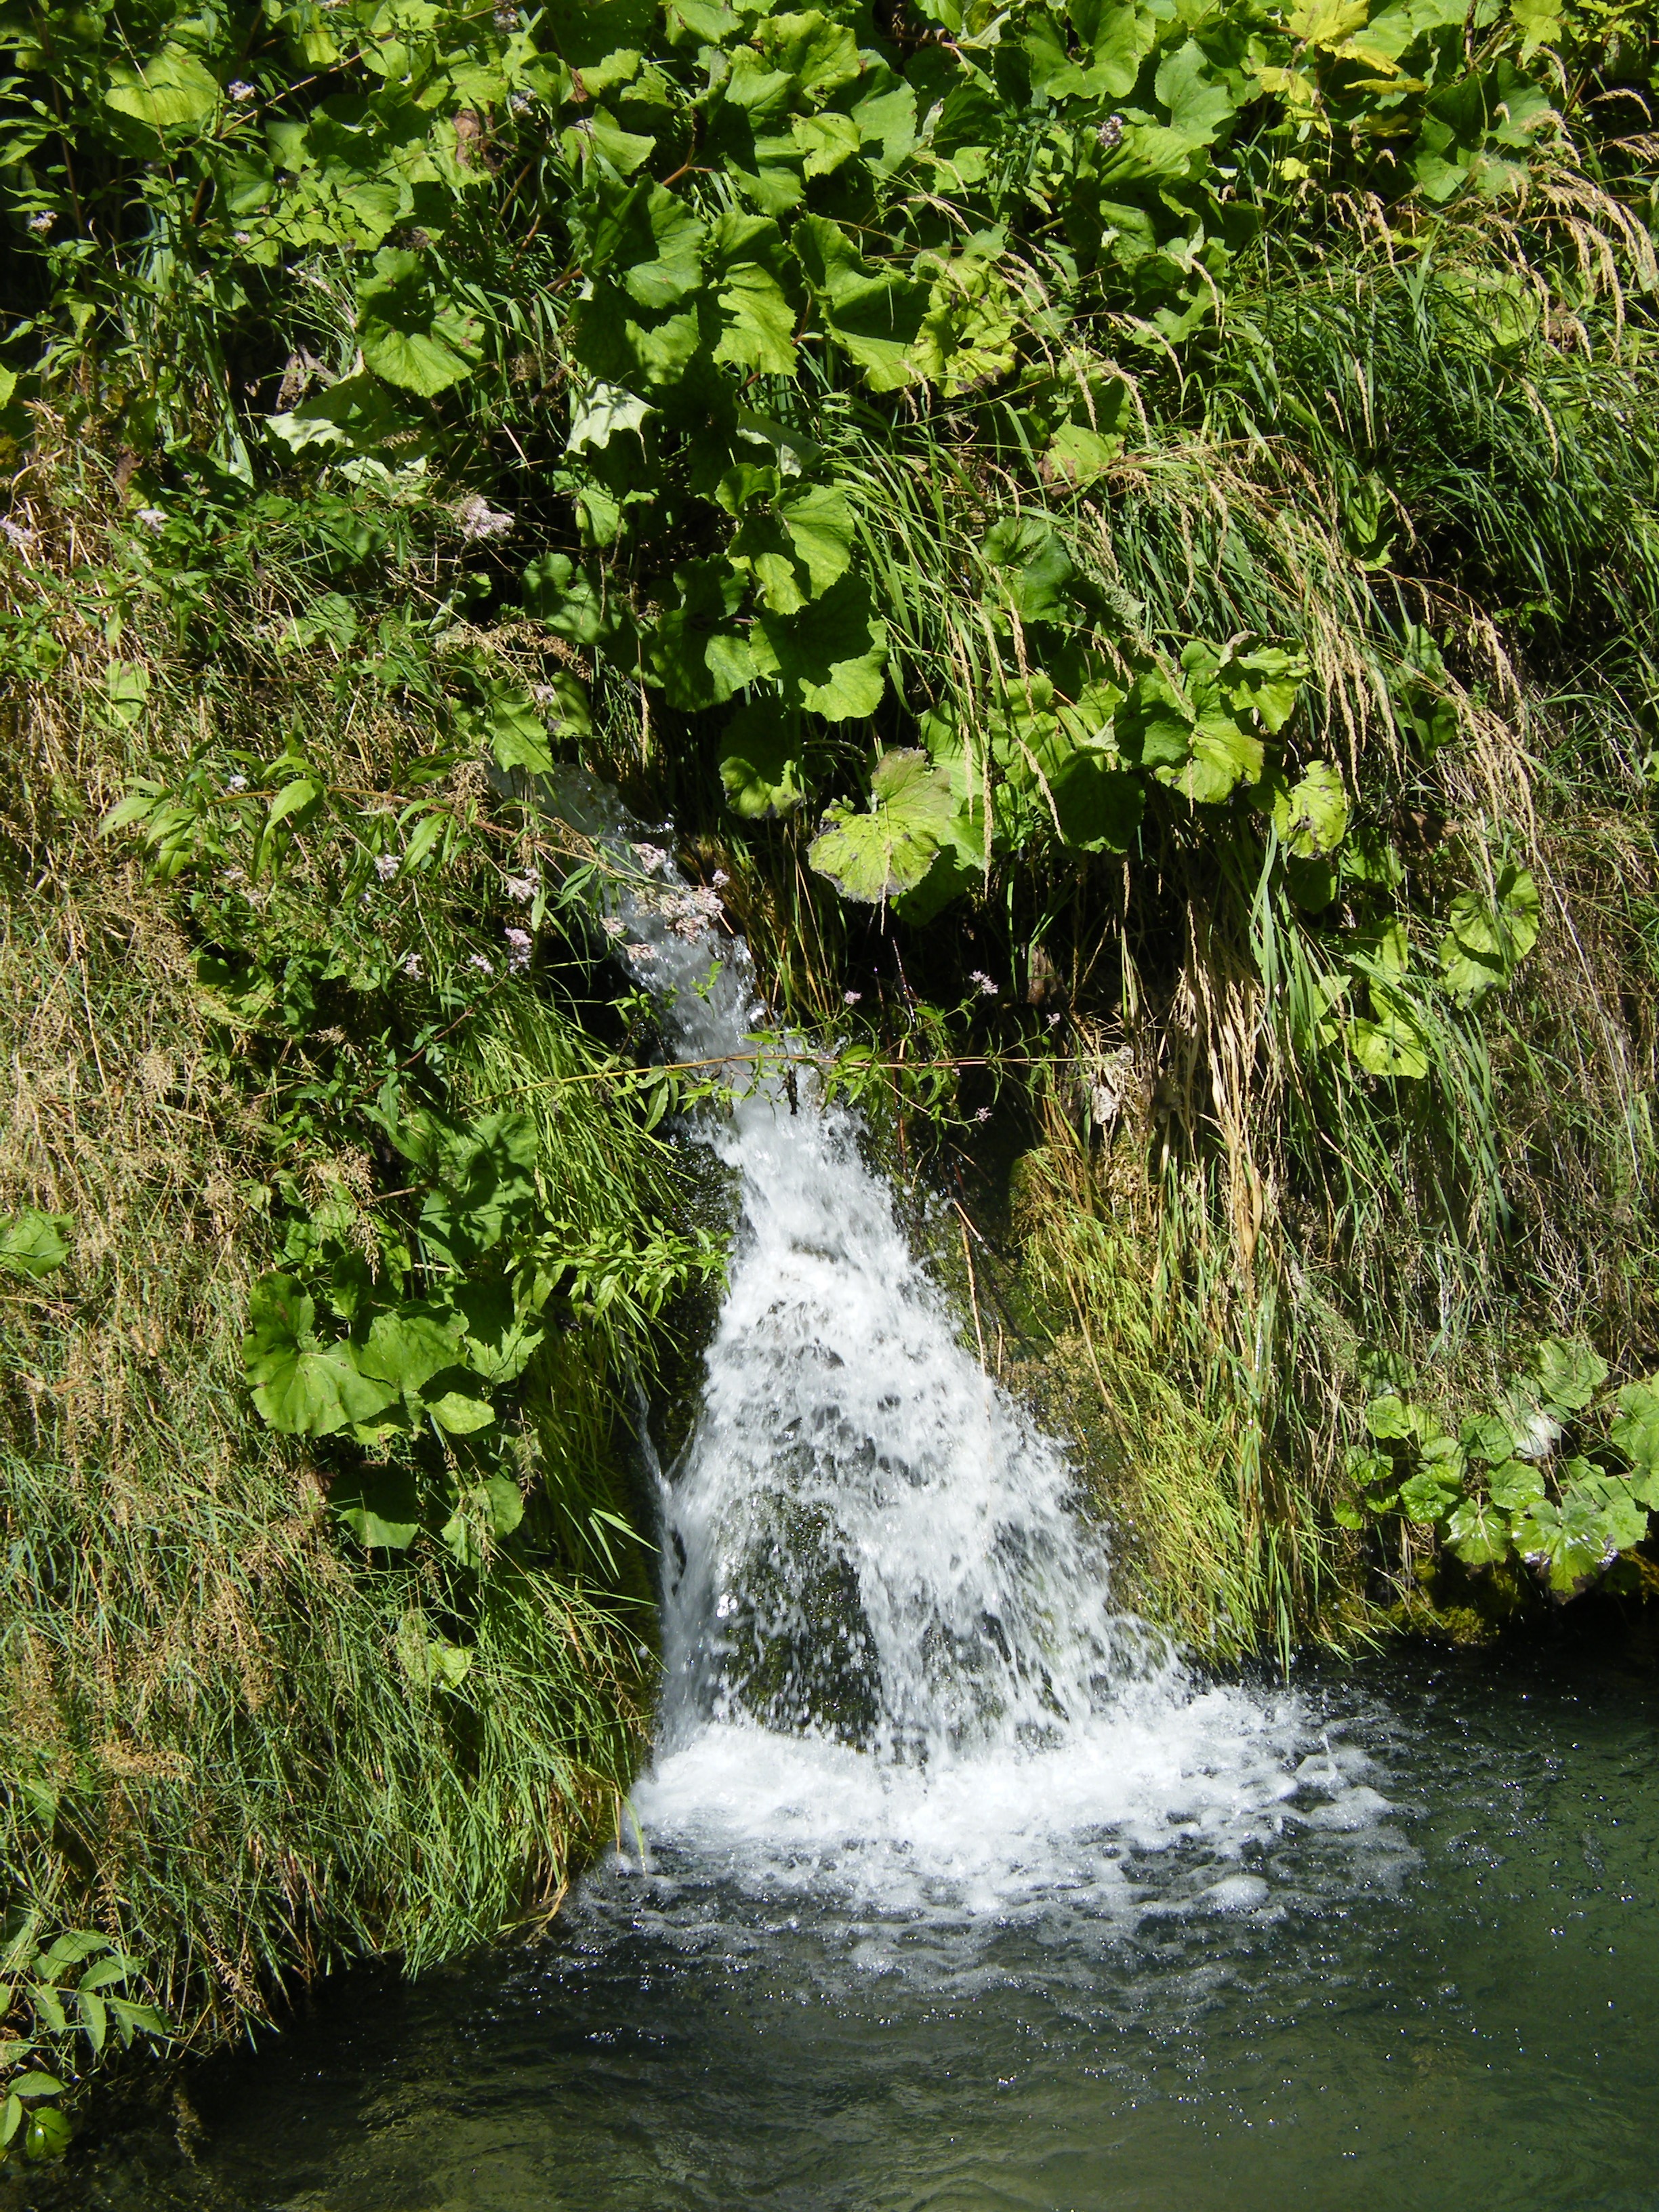
tree, water, nature, forest, waterfall, creek, leaf, flower, river, stream, spring, green, jungle, rapid, botany, bubble, body of water, source, vegetation, rainforest, woodland, habitat, frisch, water feature, watercourse, landform, natural environment, wasseerfall